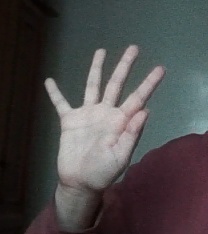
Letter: sheen